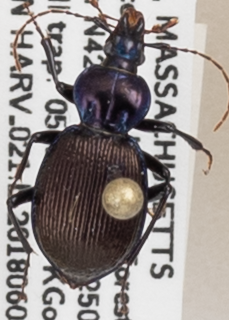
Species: Sphaeroderus canadensis canadensis
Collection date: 2018-06-05
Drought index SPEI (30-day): -1.45
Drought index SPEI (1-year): -0.316
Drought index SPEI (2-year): -0.842